Celtic studies

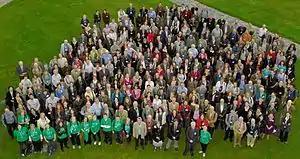
Scholars at the XIV International Congress of Celtic Studies, Maynooth 2011

Celtic studies and Irish studies are taught in universities in Northern Ireland and the Republic of Ireland. These studies cover language, history, archaeology and art. In addition, the Irish language is taught to a greater or lesser extent in schools across the island of Ireland.